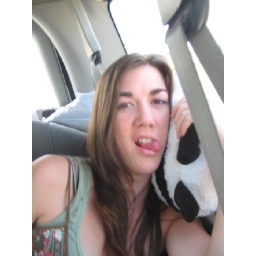
Jessica sleeping against a window with her cow pillow.